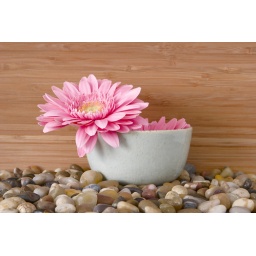
pink daisy in bowl